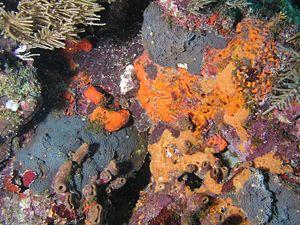
Le terme corail désigne dans le langage courant des animaux fixés appartenant à plusieurs taxons distincts de la classe des Anthozoaires, caractérisés par un exosquelette calcaire ou protéinique. Les coraux vivent généralement en colonies appelées « polypes » et formant des « superorganismes ». Chaque polype sécrète son propre exosquelette et forme ainsi un « squelette colonial » plus important et durable, dont la forme est propre à l'espèce. Les coraux durs, « constructeurs de récifs », ont formé par accumulation de ces squelettes durs des récifs coralliens dont certains sont devenus les plus grandes structures complexes connues créées par des organismes vivants.